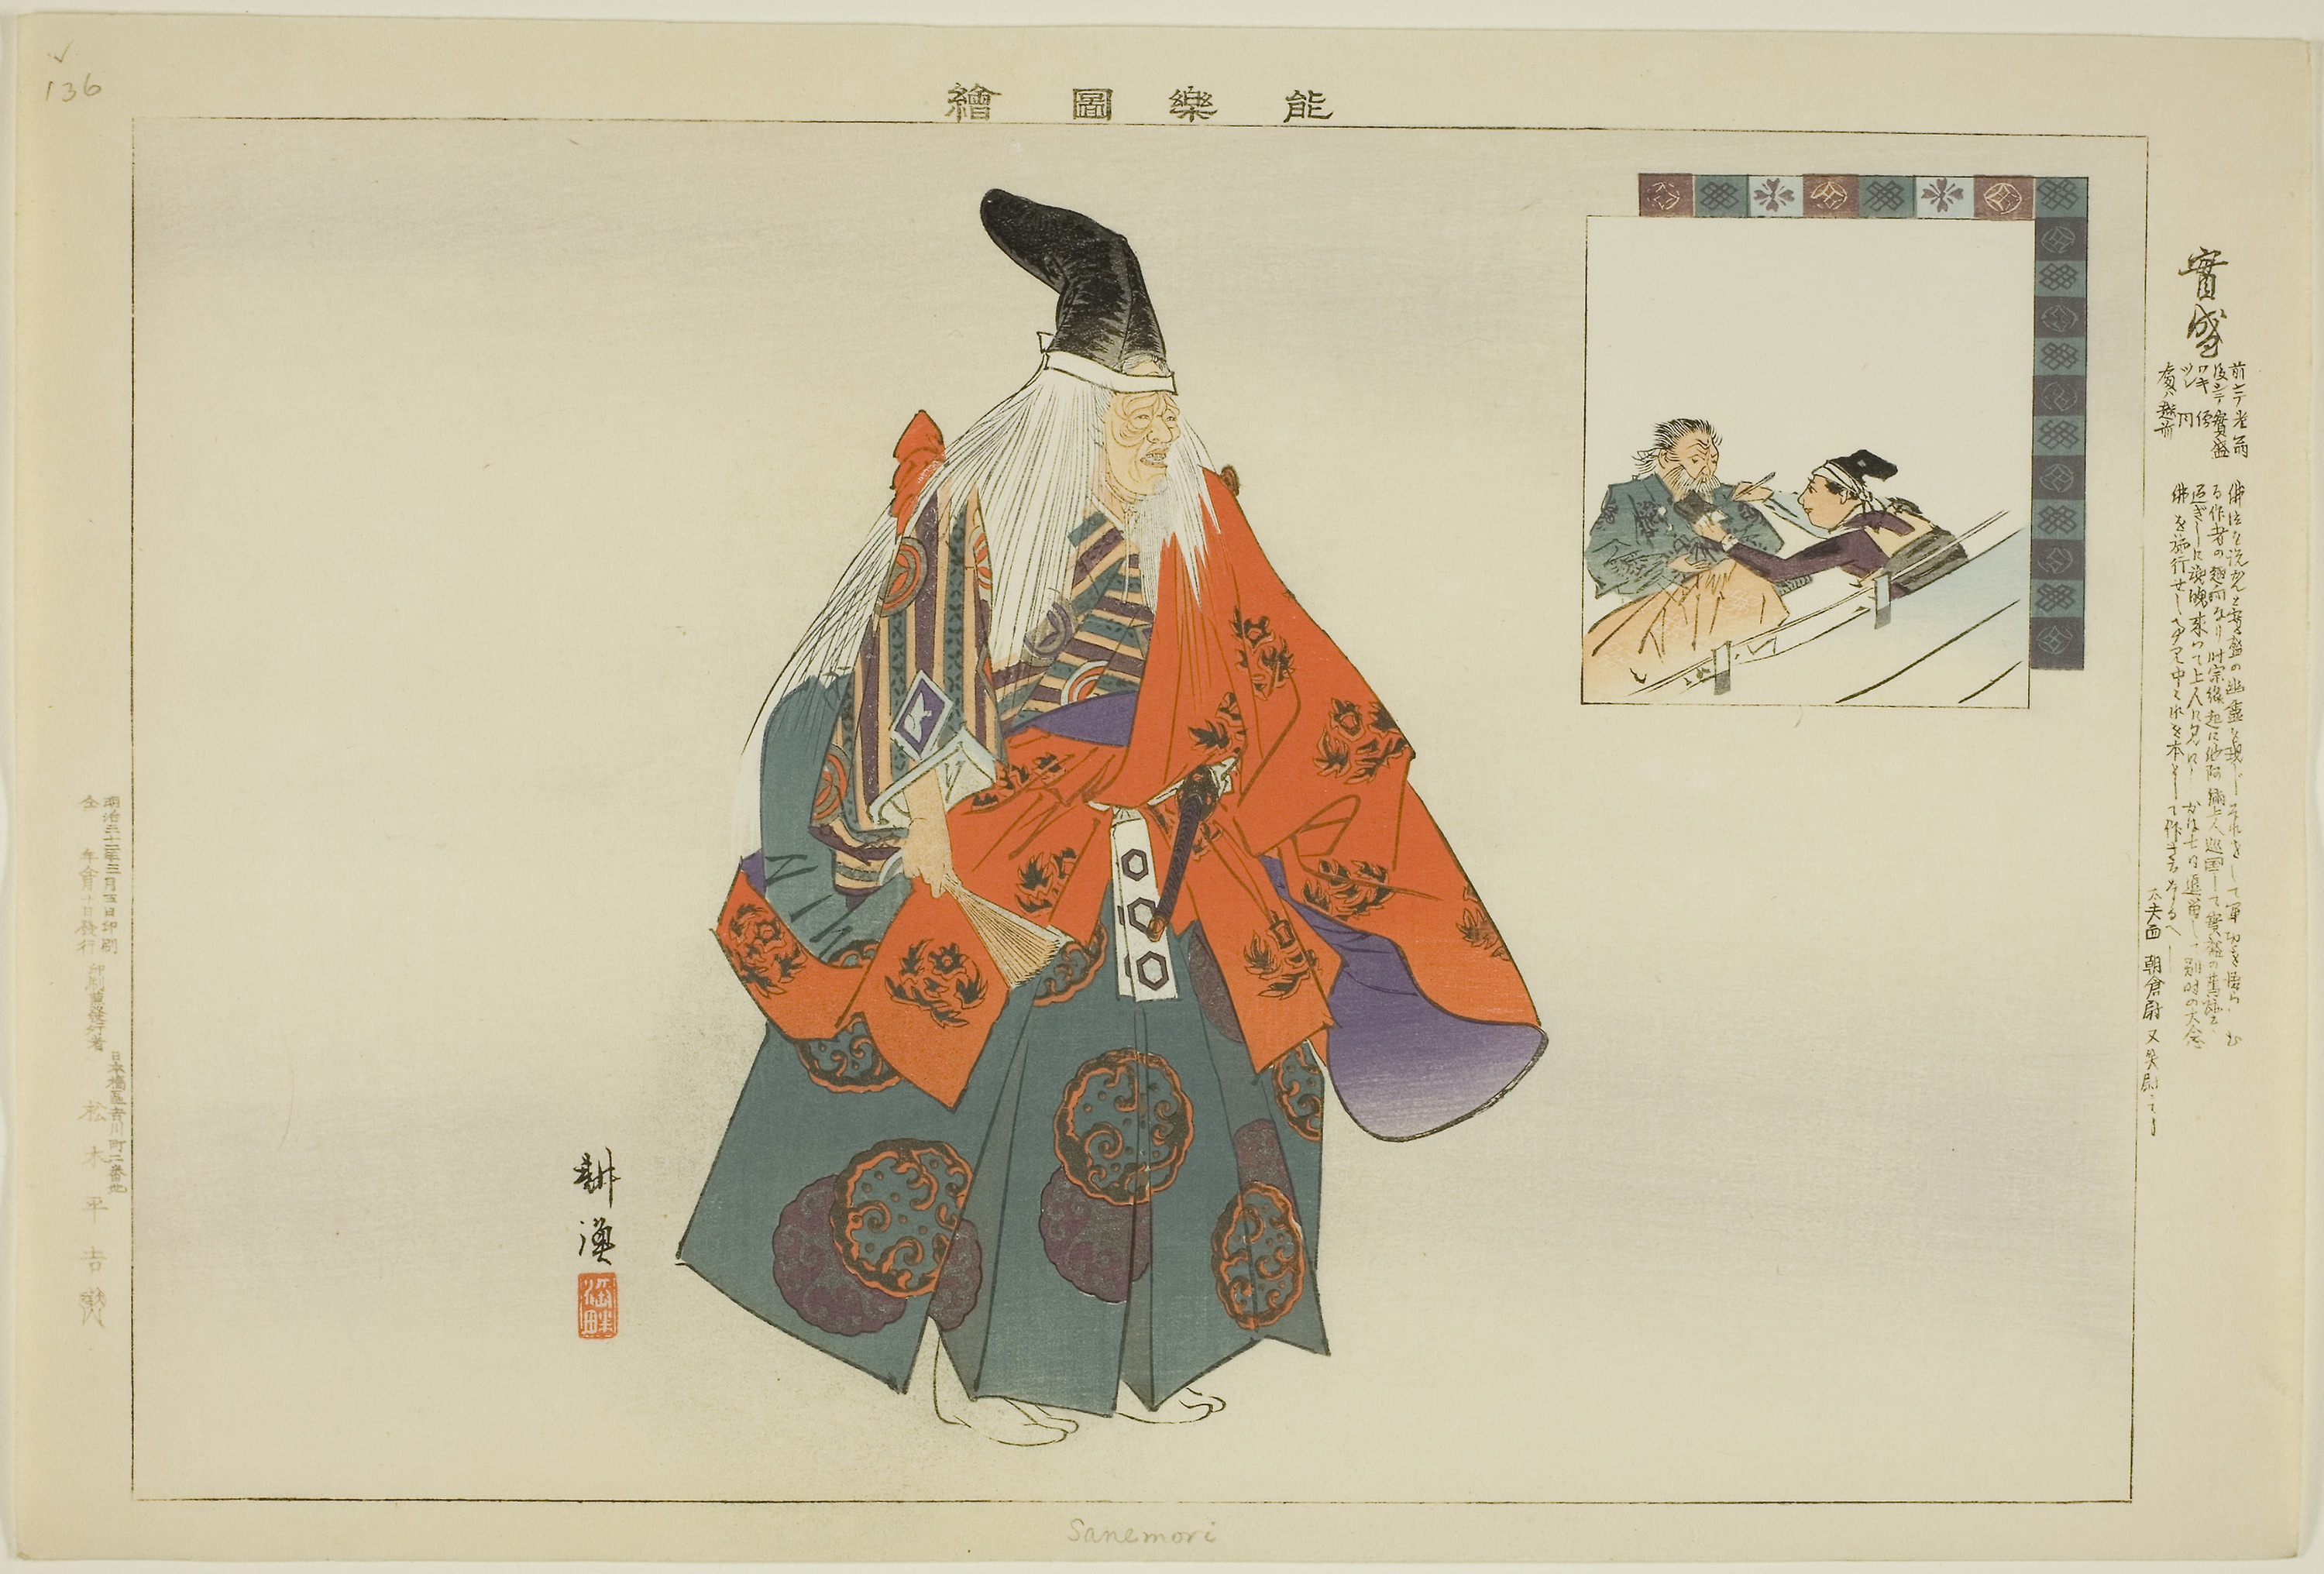
art, modern art, costume design, illustration, paper, printmaking, font